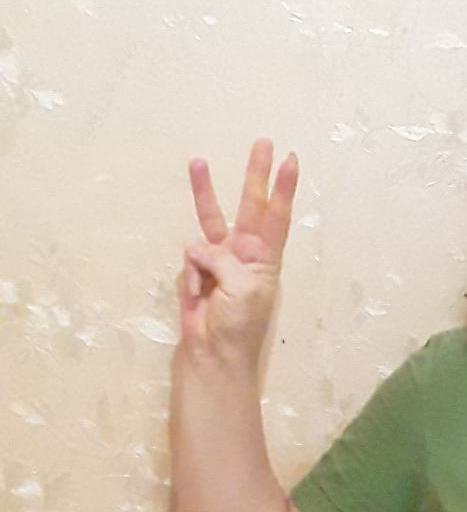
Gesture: three